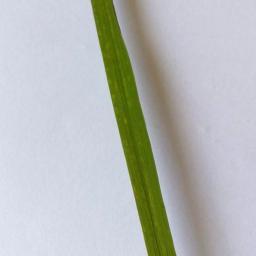
Label: Rice___Healthy